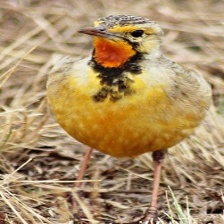
Species: CAPE LONGCLAW
Scientific name: MACRONYX CAPENSIS